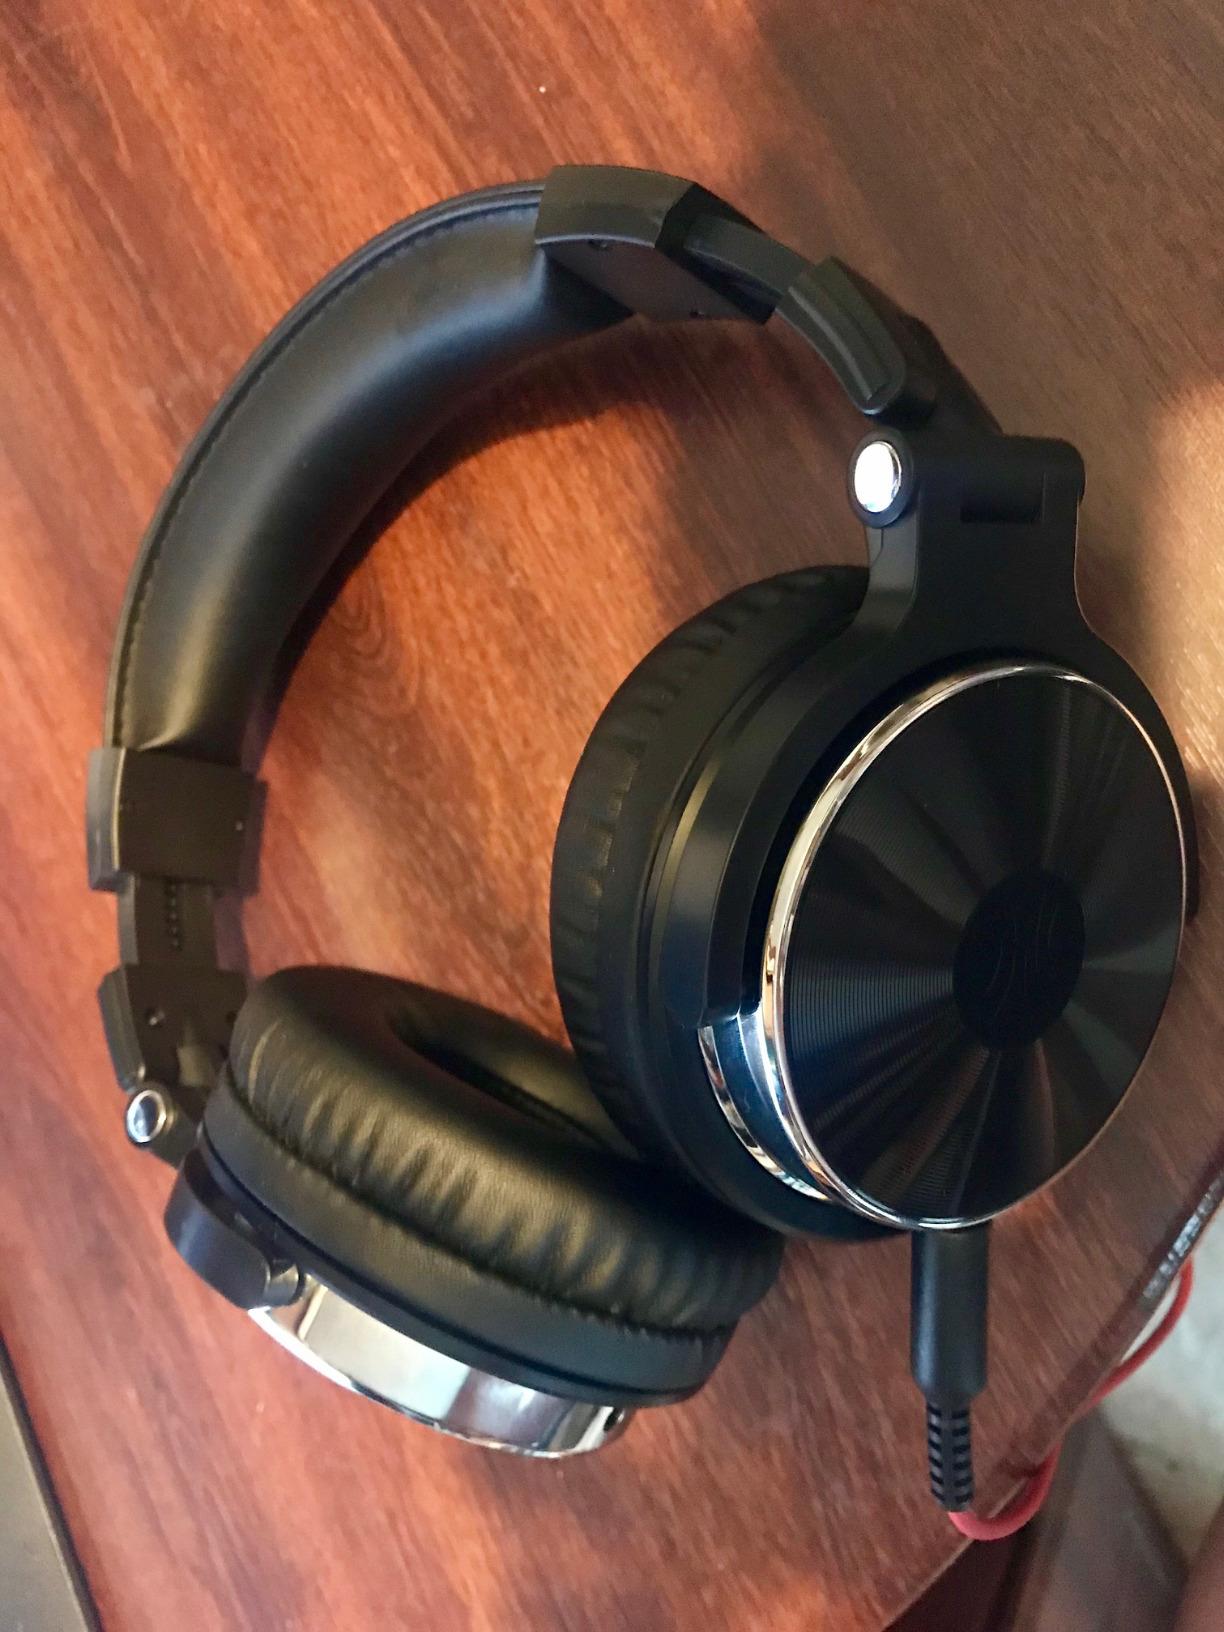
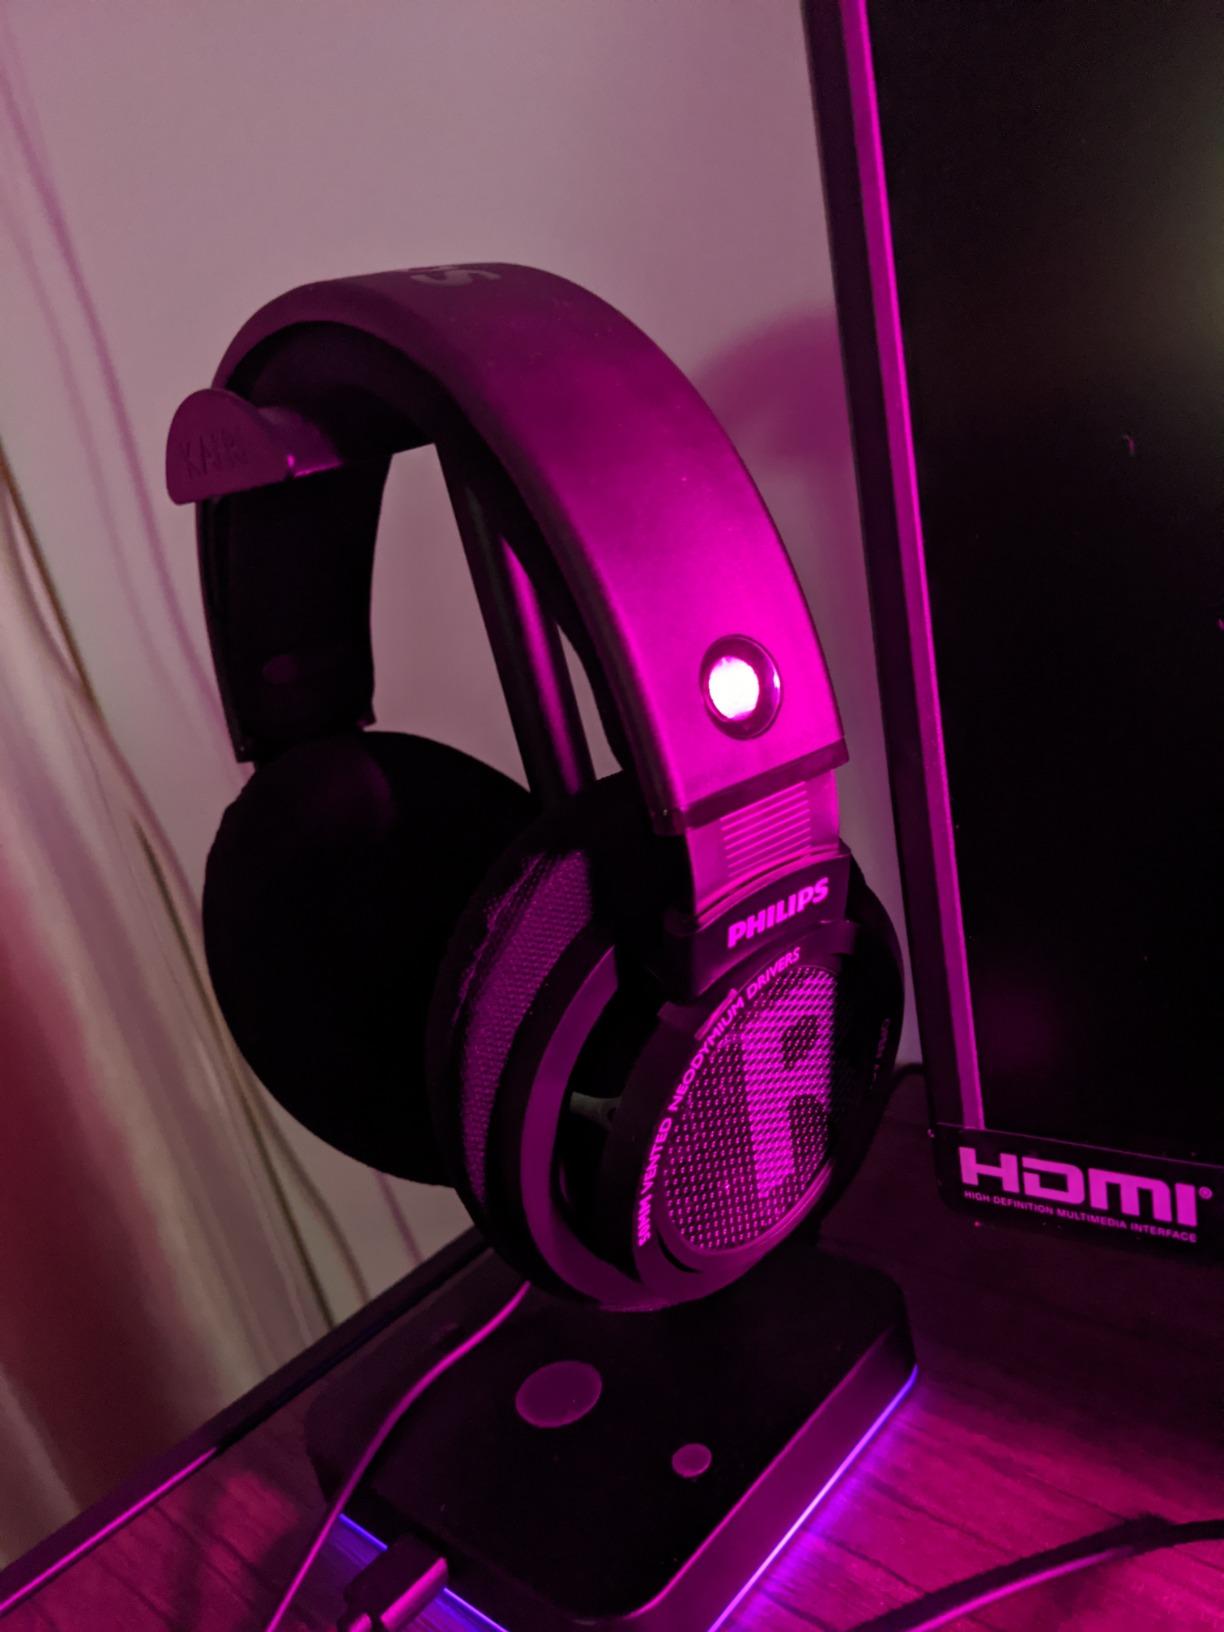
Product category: headphones
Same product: no